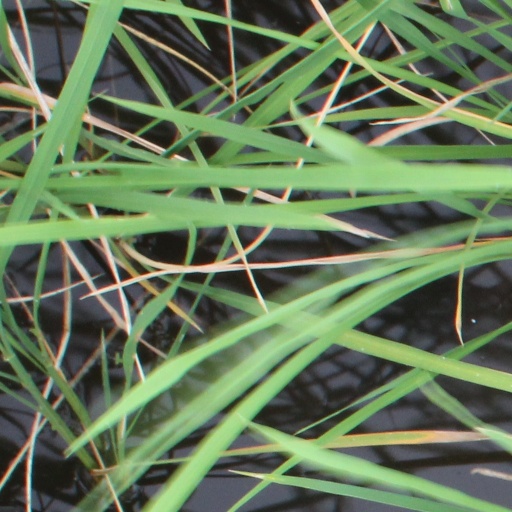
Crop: rice